Katowice Conference

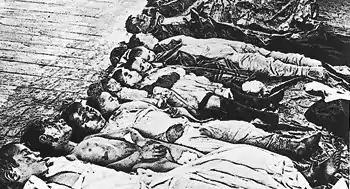
Photo believed to show the victims, mostly Jewish children, of a 1905 pogrom in Yekaterinoslav (today's Dnipro).

Waves of pogroms in the Russian Empire from 1881-1884 and the anti-Semitic May Laws of 1882 introduced by Tsar Alexander III of Russia, deeply affected Jewish communities and prompted the Hovevei Zion movement to take action and organize the conference. The growing separation of Jewish communities due to sudden freedom and assimilation also was a cause for action, as many feared that Judaism's ancient sense of unified nationality would disappear.